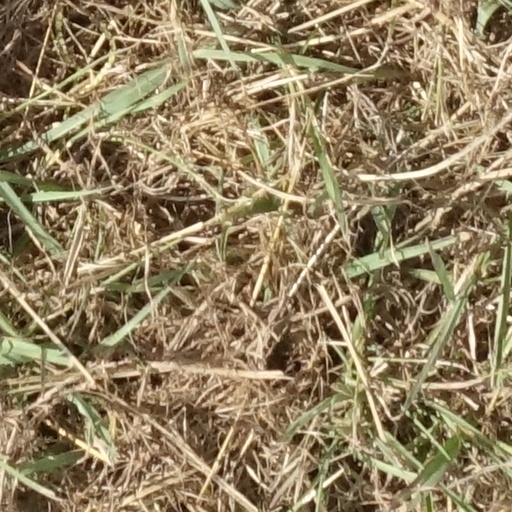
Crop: sorghum